Eldridge Street Synagogue

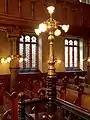
Brass and glass lighting fixtures at pew ends

On December 2, 2007, the synagogue was rededicated following the completion of its $20 million renovation. The Eldridge Street Project was renamed the Museum at Eldridge Street, reflecting its cultural and educational mission. Initially, the museum was closed on Fridays, Saturdays, and American and Jewish holidays. Kahal Adath Jeshurun remained at the synagogue, though it still had few members, and there were often not enough people to form a minyan on weekdays or for Friday-night Shabbat services. The presence of the surrounding Chinese businesses reflected the decreased demand for religious services at the synagogue.